Goose Island (Chicago)

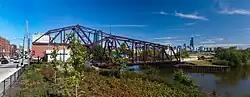
Cherry Avenue bridge across the canal

Goose Island is crossed by Division Street, running east–west, and Halsted Street, which runs north–south across the southeast portion of the island. In 1866 Halsted Street was connected to the island with the construction of a bridge across the river; a bridge across the canal at Halsted Street was added in 1874. The current bridges at these crossing points were constructed in 1955 and 2012 respectively. Division Street was first connected to the island with the construction of a bridge across the river in 1869; a second bridge across the canal was added in 1870. These bridges were replaced with Bascule bridges in 1904 and 1903 respectively. The East Division Street bridge was the second ever Chicago-type Bascule bridge. In 2014 the East bridge was determined to have deteriorated such as to require complete replacement. It was removed and has been replaced with a temporary Bailey bridge.